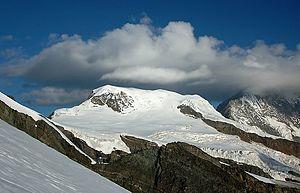
Alphubel (Valais, Suisse). Italiano: Alphubel (Massiccio del Michabel, Canton Vallese, Svizzera).